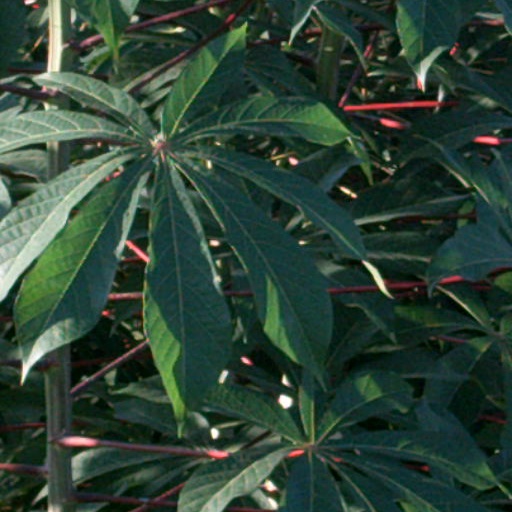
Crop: cassava